Winterton-Horsey Dunes

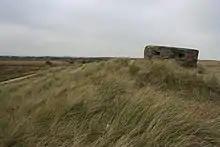
A military pillbox on the dunes

This site has extensive dunes together with areas of grazing marsh and birch woodland. Invertebrates include a rare amphibian and a rare butterfly. The site is geologically important as it displays the processes which control dynamic dune development.